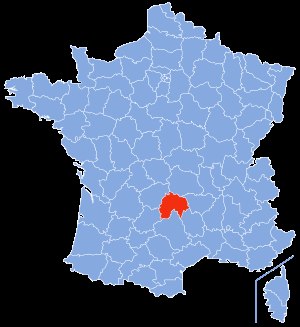
Cantal
Cantals placering
Cantal er et fransk departement i regionen Auvergne-Rhône-Alpes. Hovedbyen er Aurillac, og departementet har 150.778 indbyggere.